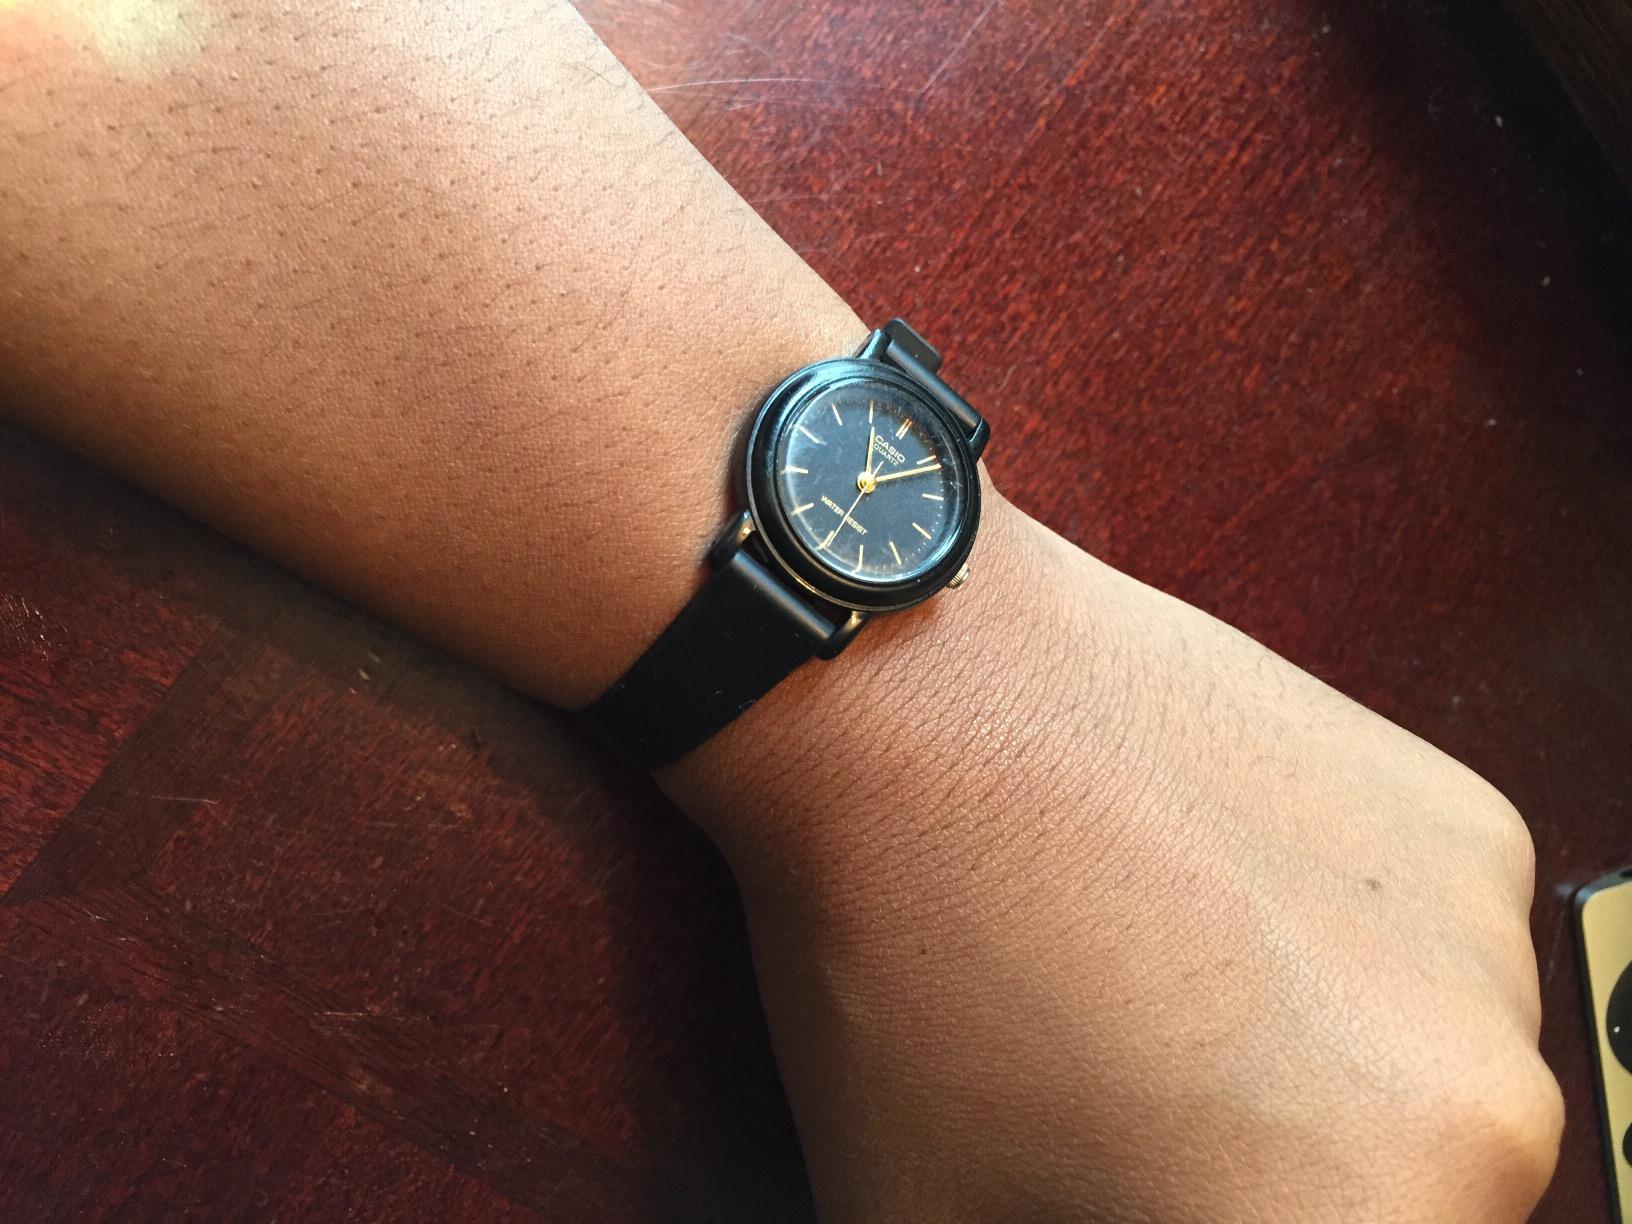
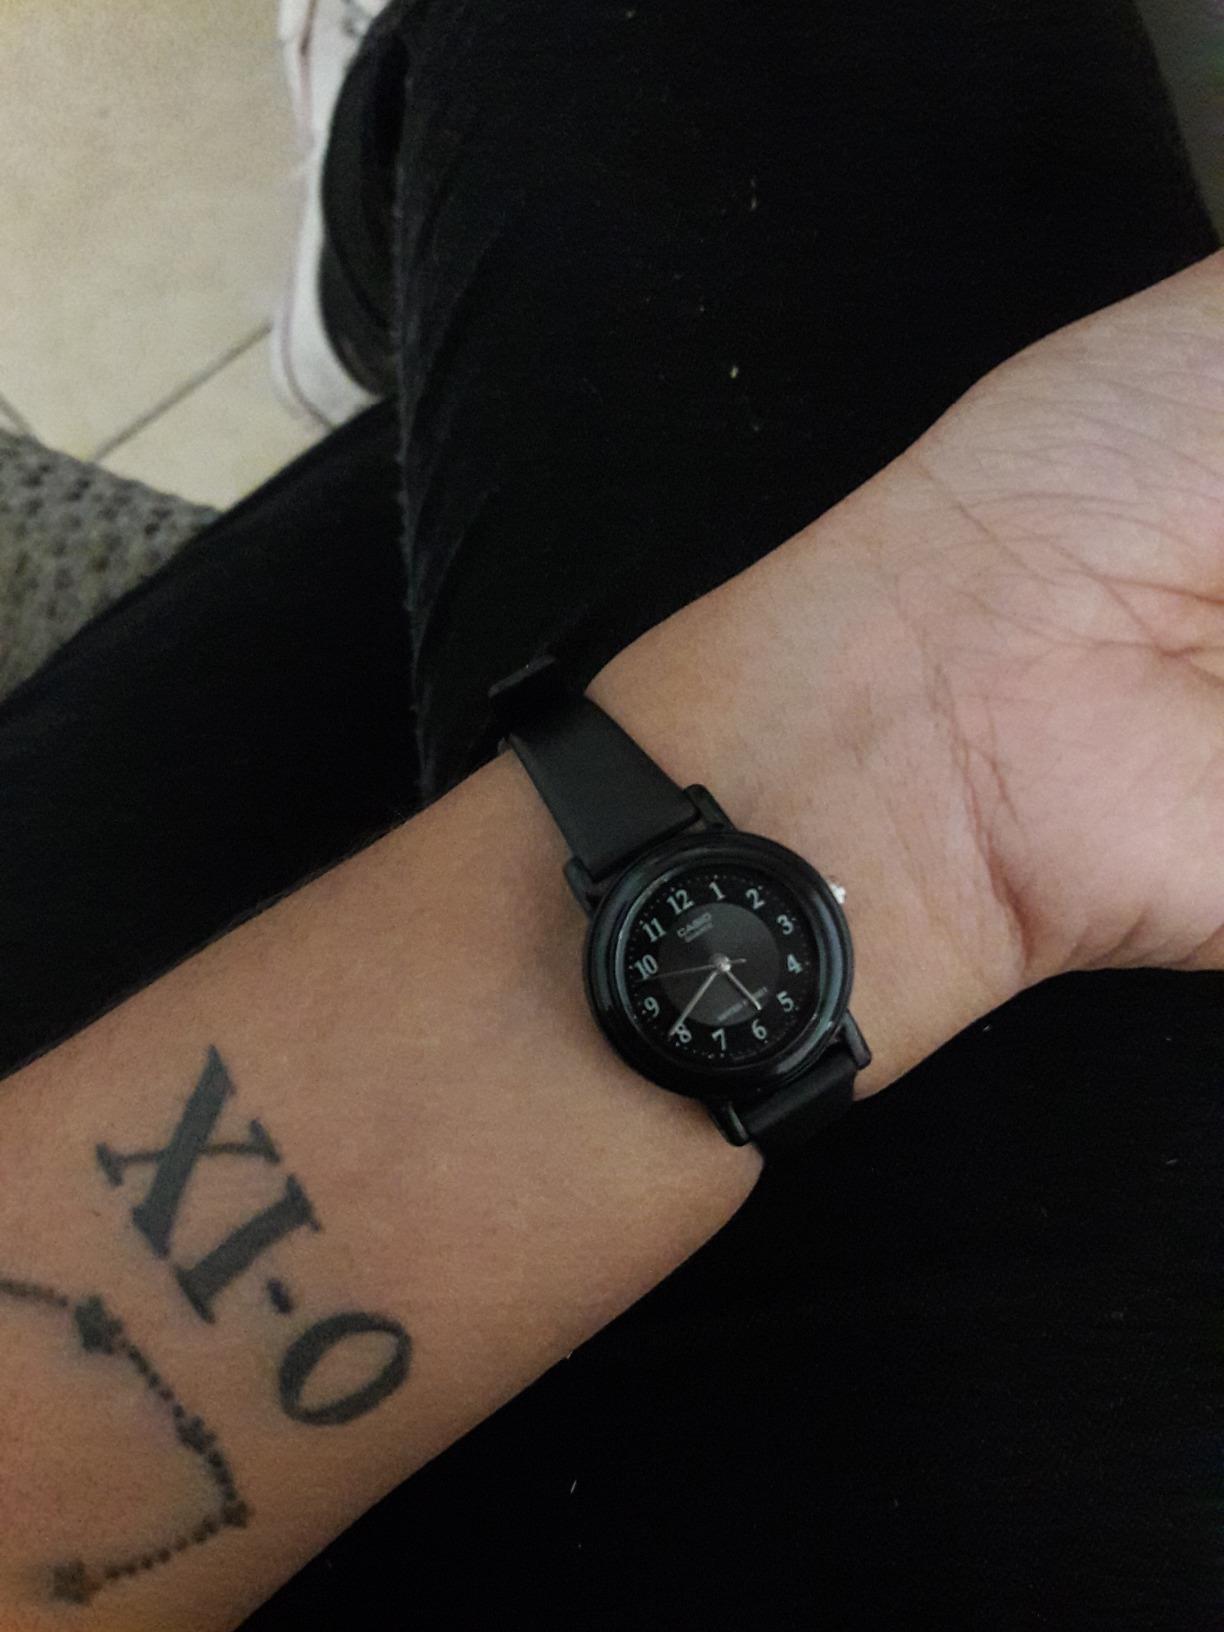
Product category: accessories_watch
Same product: no